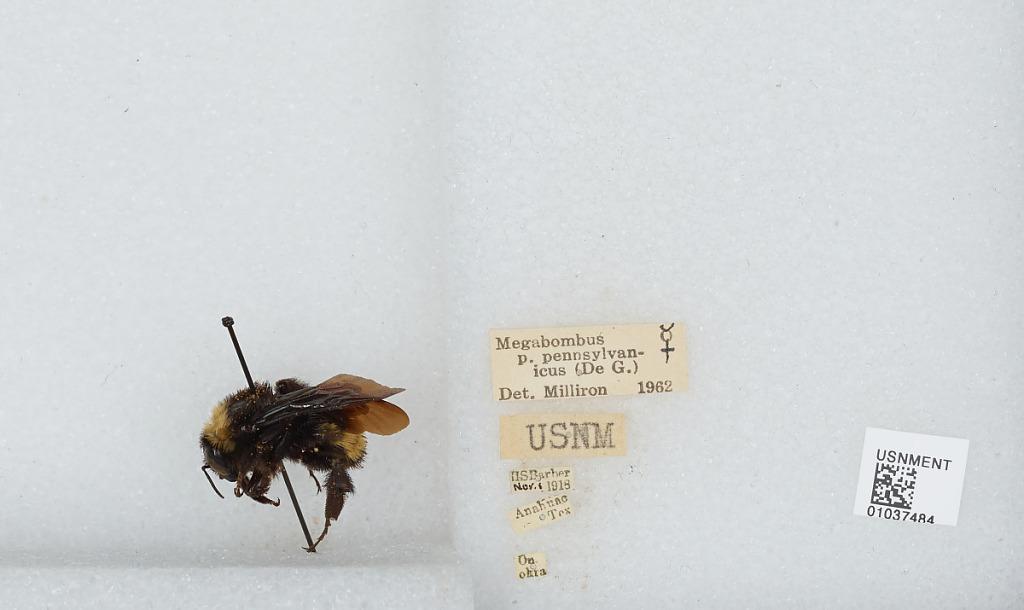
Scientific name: Bombus (Fervidobombus) pensylvanicus pensylvanicus (De Geer)
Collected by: H. Barber
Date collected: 1918-11-1
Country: United States
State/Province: Texas
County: Harris
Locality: Anahuac